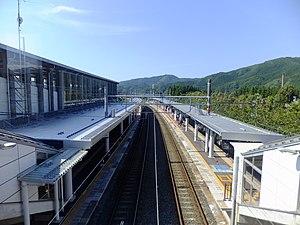
La ligne Tazawako est une ligne ferroviaire exploitée par la East Japan Railway Company, dans les préfectures d'Akita et Iwate au Japon. Elle relie la gare de Morioka à celle d'Ōmagari. La ligne est utilisée par la ligne Shinkansen Akita.